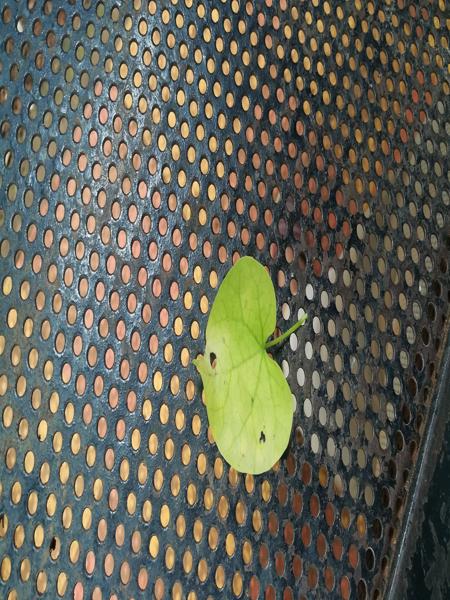
Plant: Amruthaballi